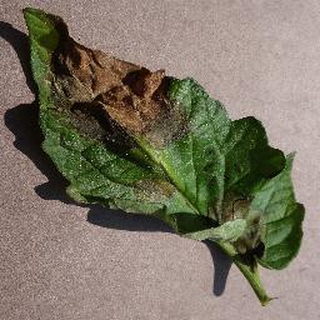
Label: tomato_late_blight